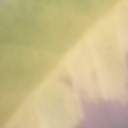
Label: Leaf_rust